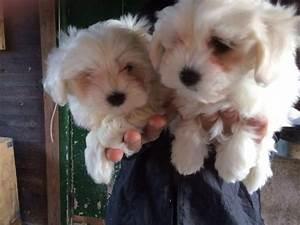
dog